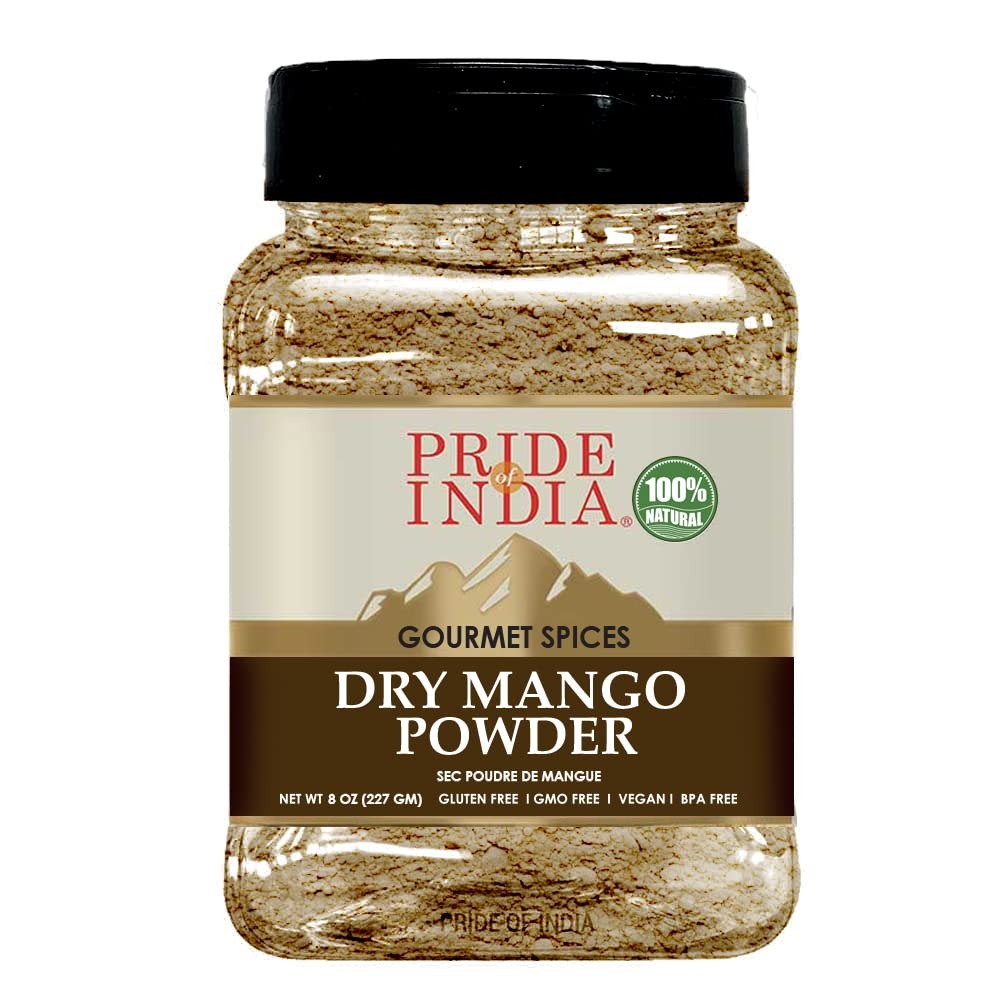
Item Name: Pride Of India - PACK of 6 - Dry Mango Powder 8 oz (226.79 gm) Medium Dual Sifter Jar | Amchur for Flavor and Taste | Gourmet Indian Spice | No Fillers or Artificial Colorants | Easy to Store
Bullet Point 1: MADE FROM PREMIUM DRY MANGOES: The prime ingredient of amchur powder is ground unripe green mango which is a natural souring agent. Its tangy flavor often renders dishes like pickles, salads, smoothies, soups and stews, and other healthy foods with an added taste. It is also a great agent to tenderize meat, fish, or poultry. It is also often added in cooking dishes to give a distinct flavor. Now, you can replace the lemon/lime flavor without any liquid.
Bullet Point 2: ADDS FLAVOR: Amchur Powder by Pride of India is the finest in quality and taste thanks to the sustainably sourced ingredient and minimal processing. Enjoy consistent flavor and tanginess from first to last use in all your home-cooked meals.
Bullet Point 3: NATURAL & FRESH: The ingredient blend is farm fresh and natural that gives you the same delectable taste from your first use to the last. The highest quality ingredients of this spice make it an enjoyable addition to any meal or accompaniment. This mixture is free of GLUTEN, GMO, and BPA. It is completely VEGAN and NON-BIOENGINEERED.
Bullet Point 4: VALUE FOR MONEY: A little of our authentic dry mango grind goes a long way when you have its medium jar. It is easy to store in your pantry and comes with a dual sifter mechanism adding convenience while using. Now, enjoy the fresh smell of homemade spices with our range of blends and seasonings and enhance the taste of home-cooked meals.
Bullet Point 5: AUTHENTICITY GUARANTEED: We assure top-quality products and take extra care to make sure that the purity and authenticity of products are intact throughout the whole process of bringing our products directly to you from farm to table, using advanced technology and a high standard of hygiene and grade.
Product Description: Pride of India Natural Dry Mango (Amchur) Powder Ground is made of sun-dried unripe mangoes and is used to give a tangy flavor to dishes. It is grown in India and belongs to the family of Anacardiaceous. Use a pinch of Dry Mango powder to sprinkle over fruit salads, stews or curries, etc. It is added to marinades for meats and other seafood, pastries, pickles, and lentils to experience a tangy flavor. It is available in a dual sifter bottle for ease of use and fits in your pantry without taking up too much space.
Value: 48.0
Unit: Ounce

Price: 39.99